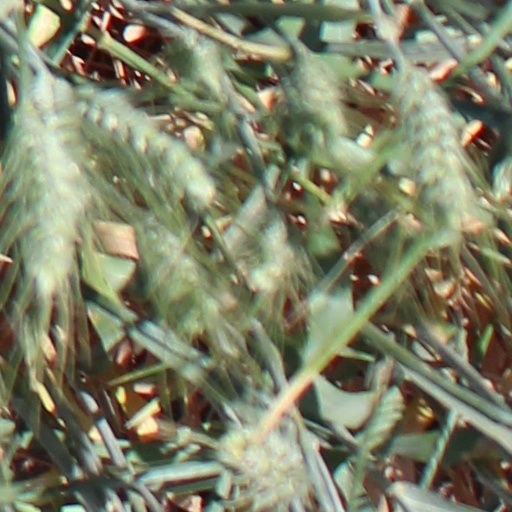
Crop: wheat